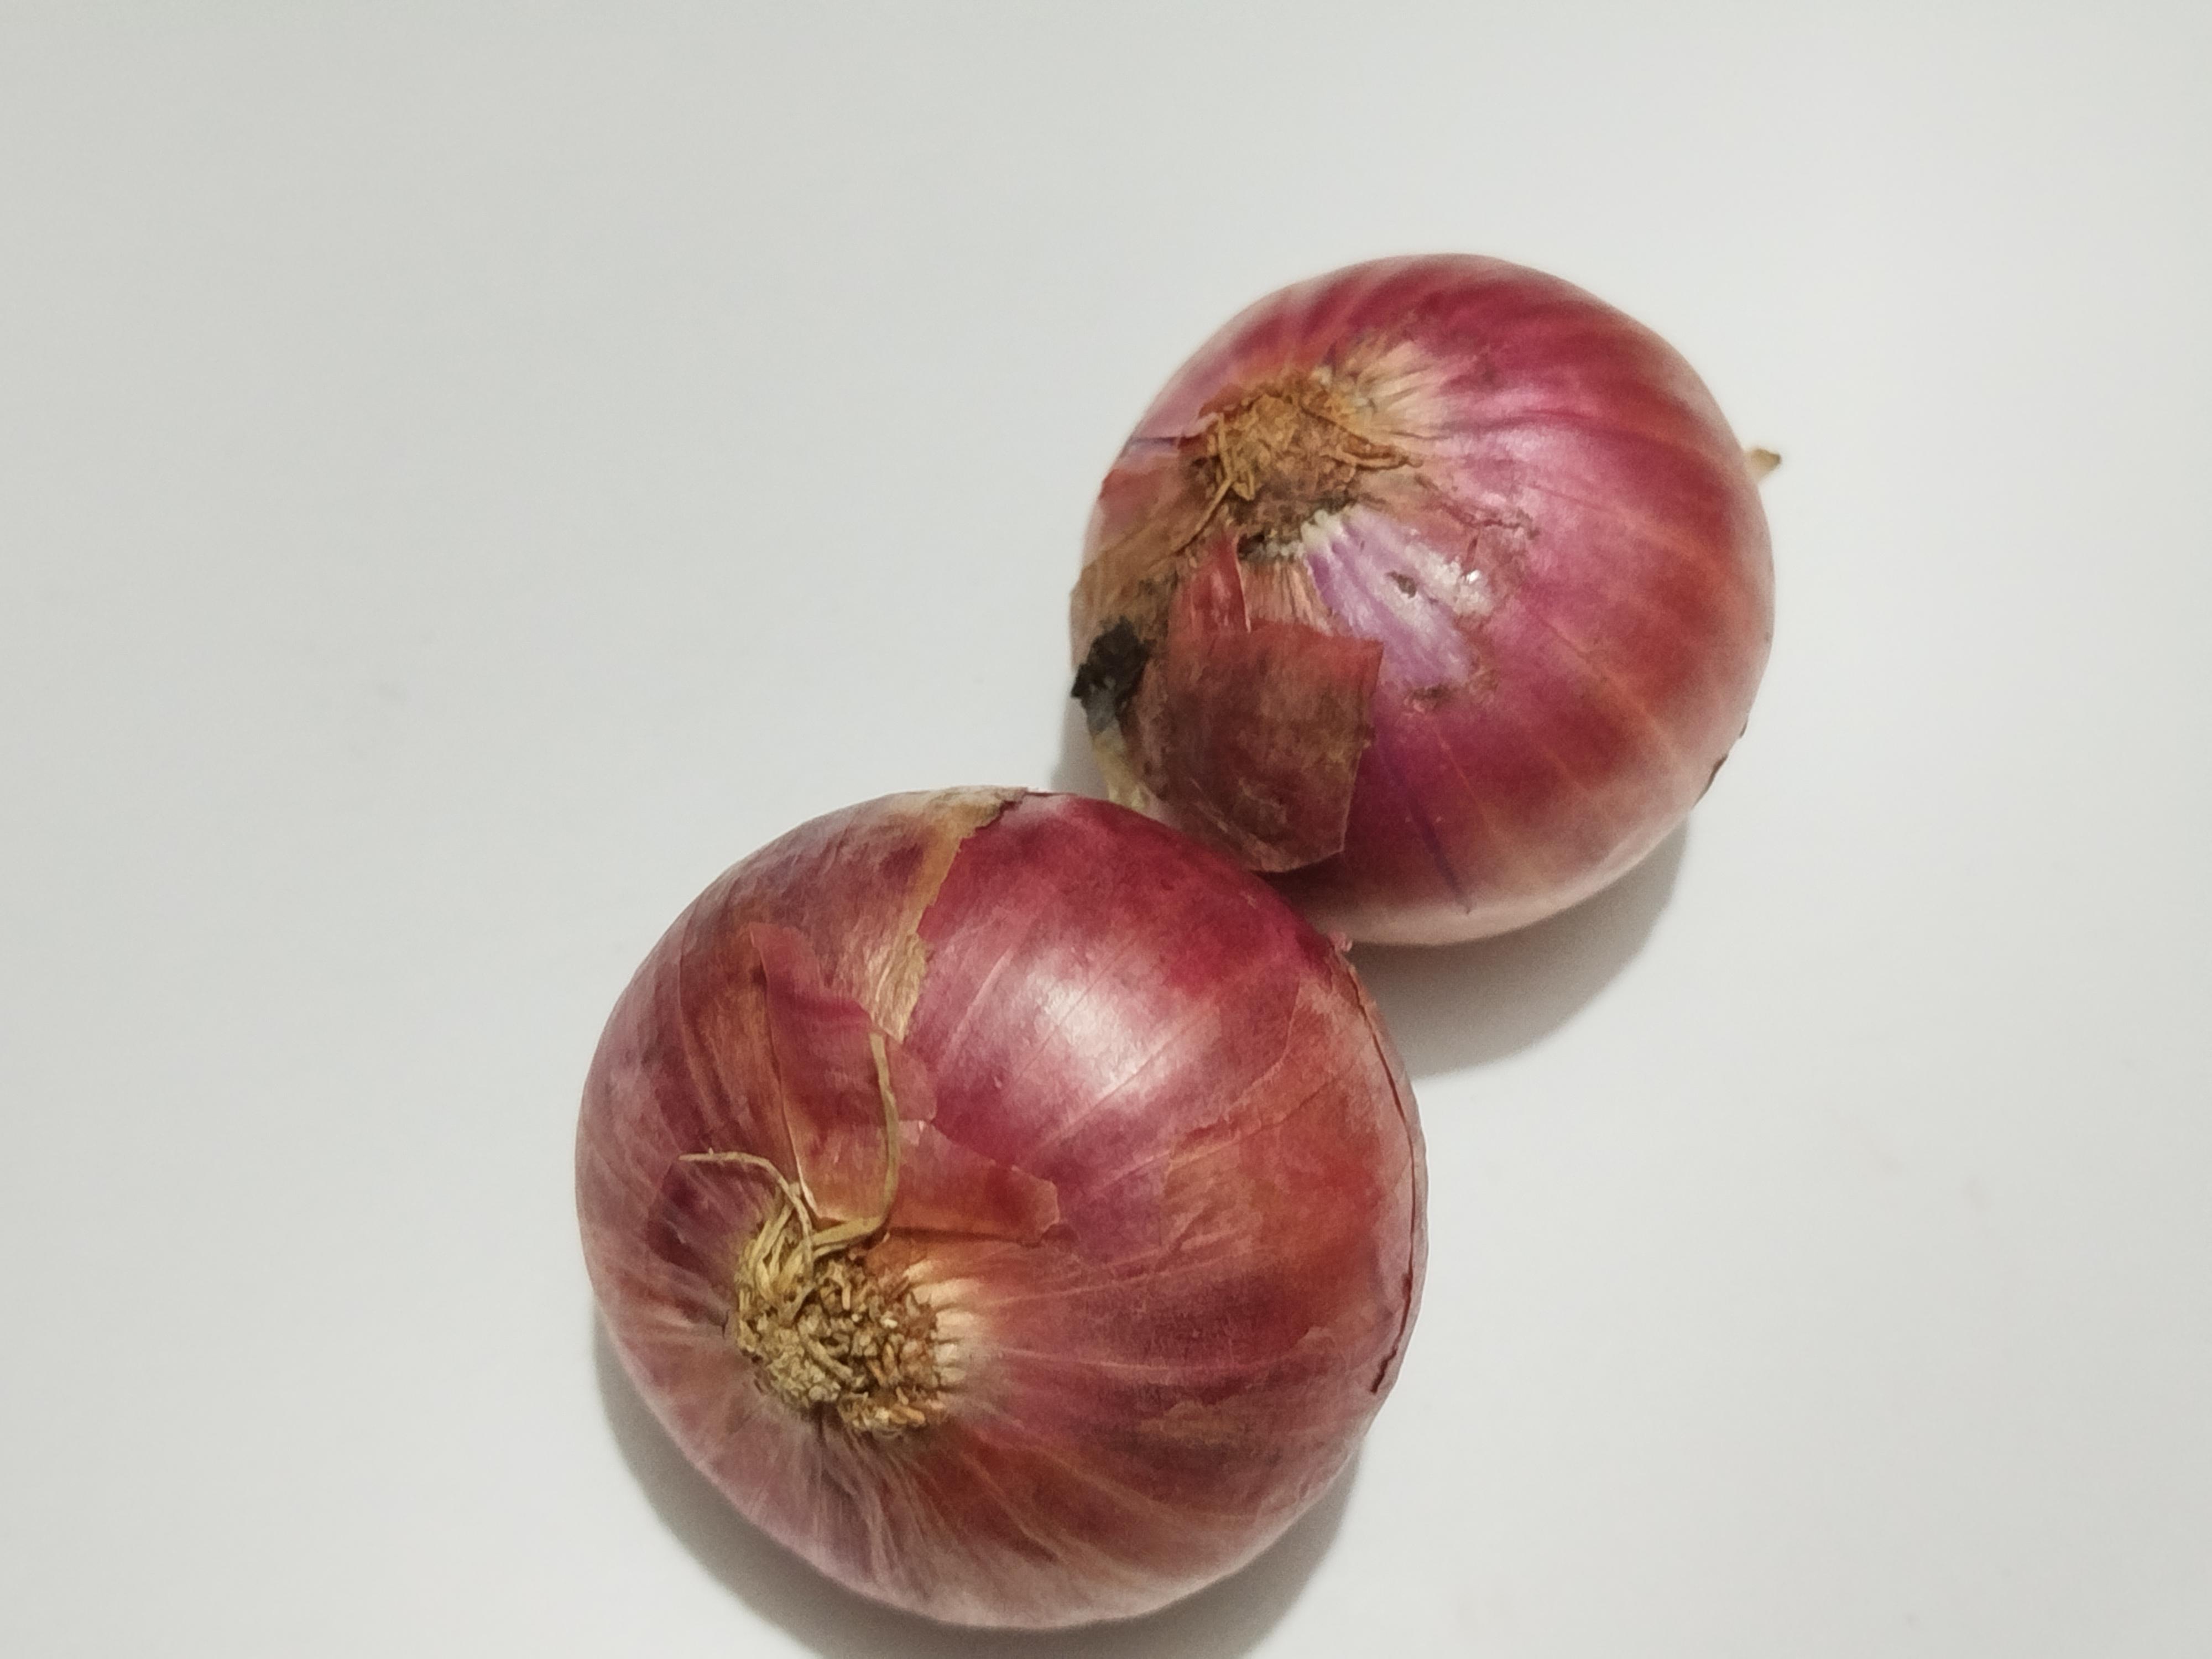
Label: Onion